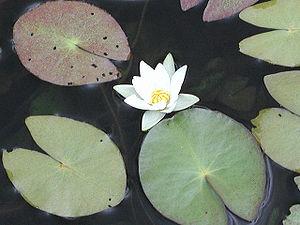
Cette liste de Tracheophyta de Bosnie-Herzégovine, ainsi que d’espèces introduites est un aperçu incomplet d’espèces de mousses, de fougères, de gymnospermes et d’angiospermes citées dans la littérature disponible en langues bosniaque, croate, serbe et serbo-croate. Cet aperçu n’inclue pas des espèces cultivées ni celles occasionnellement introduites.